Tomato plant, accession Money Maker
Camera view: vertical (180 deg); turntable rotation: 0 degrees
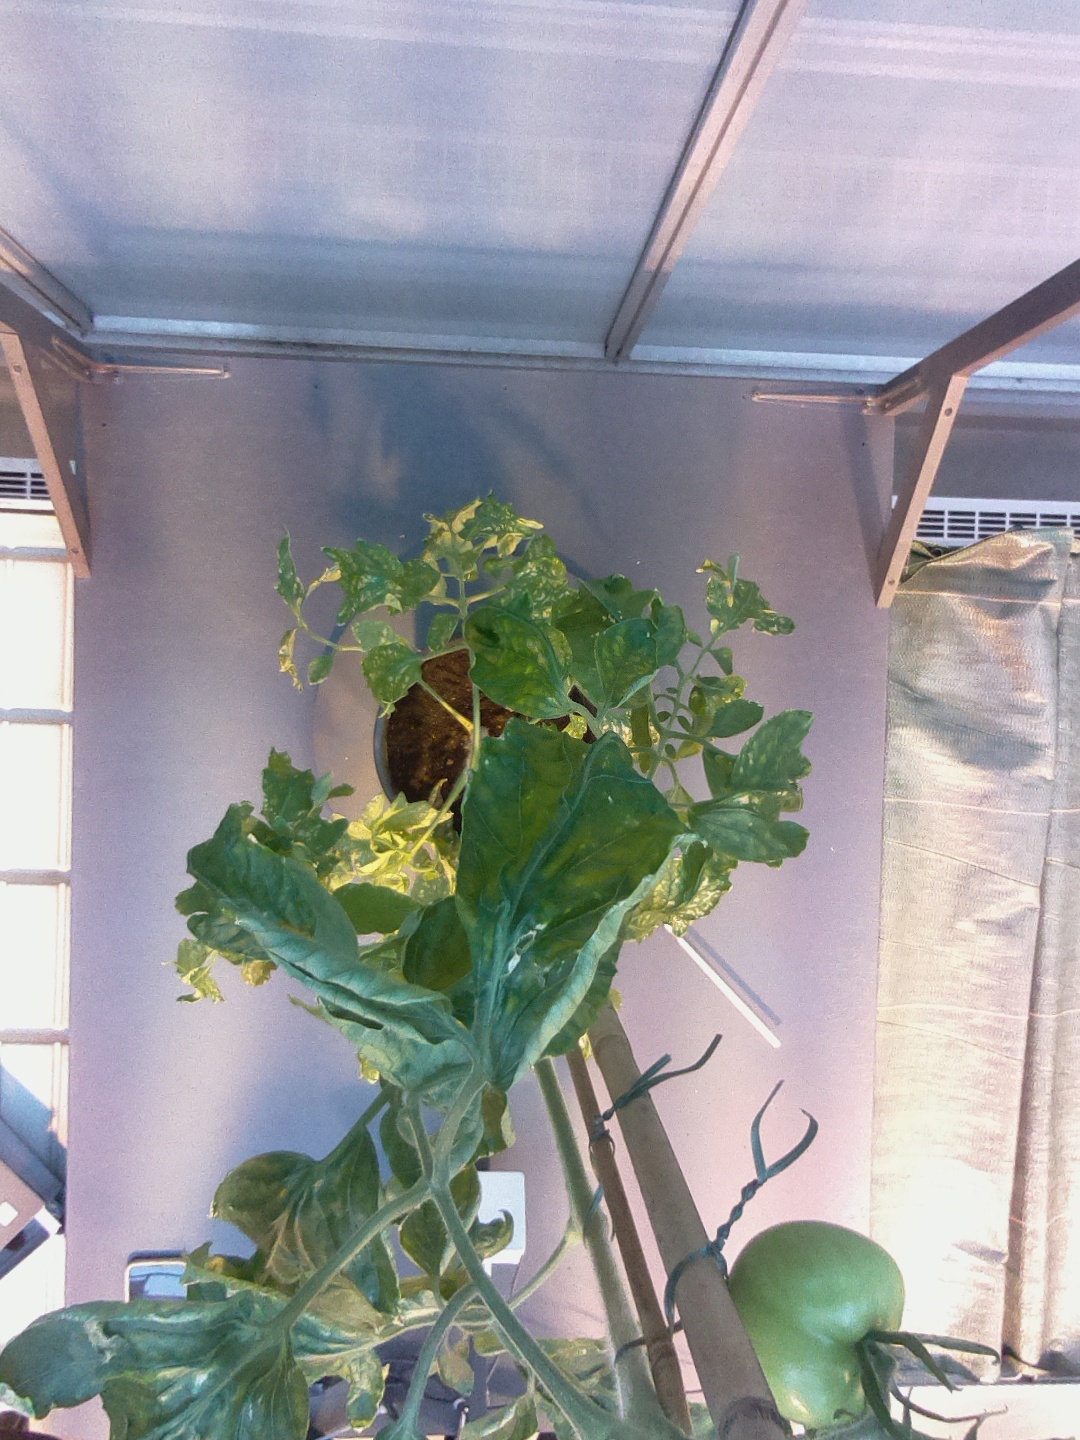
BBCH growth stage 76: 60%-70% of final fruit size